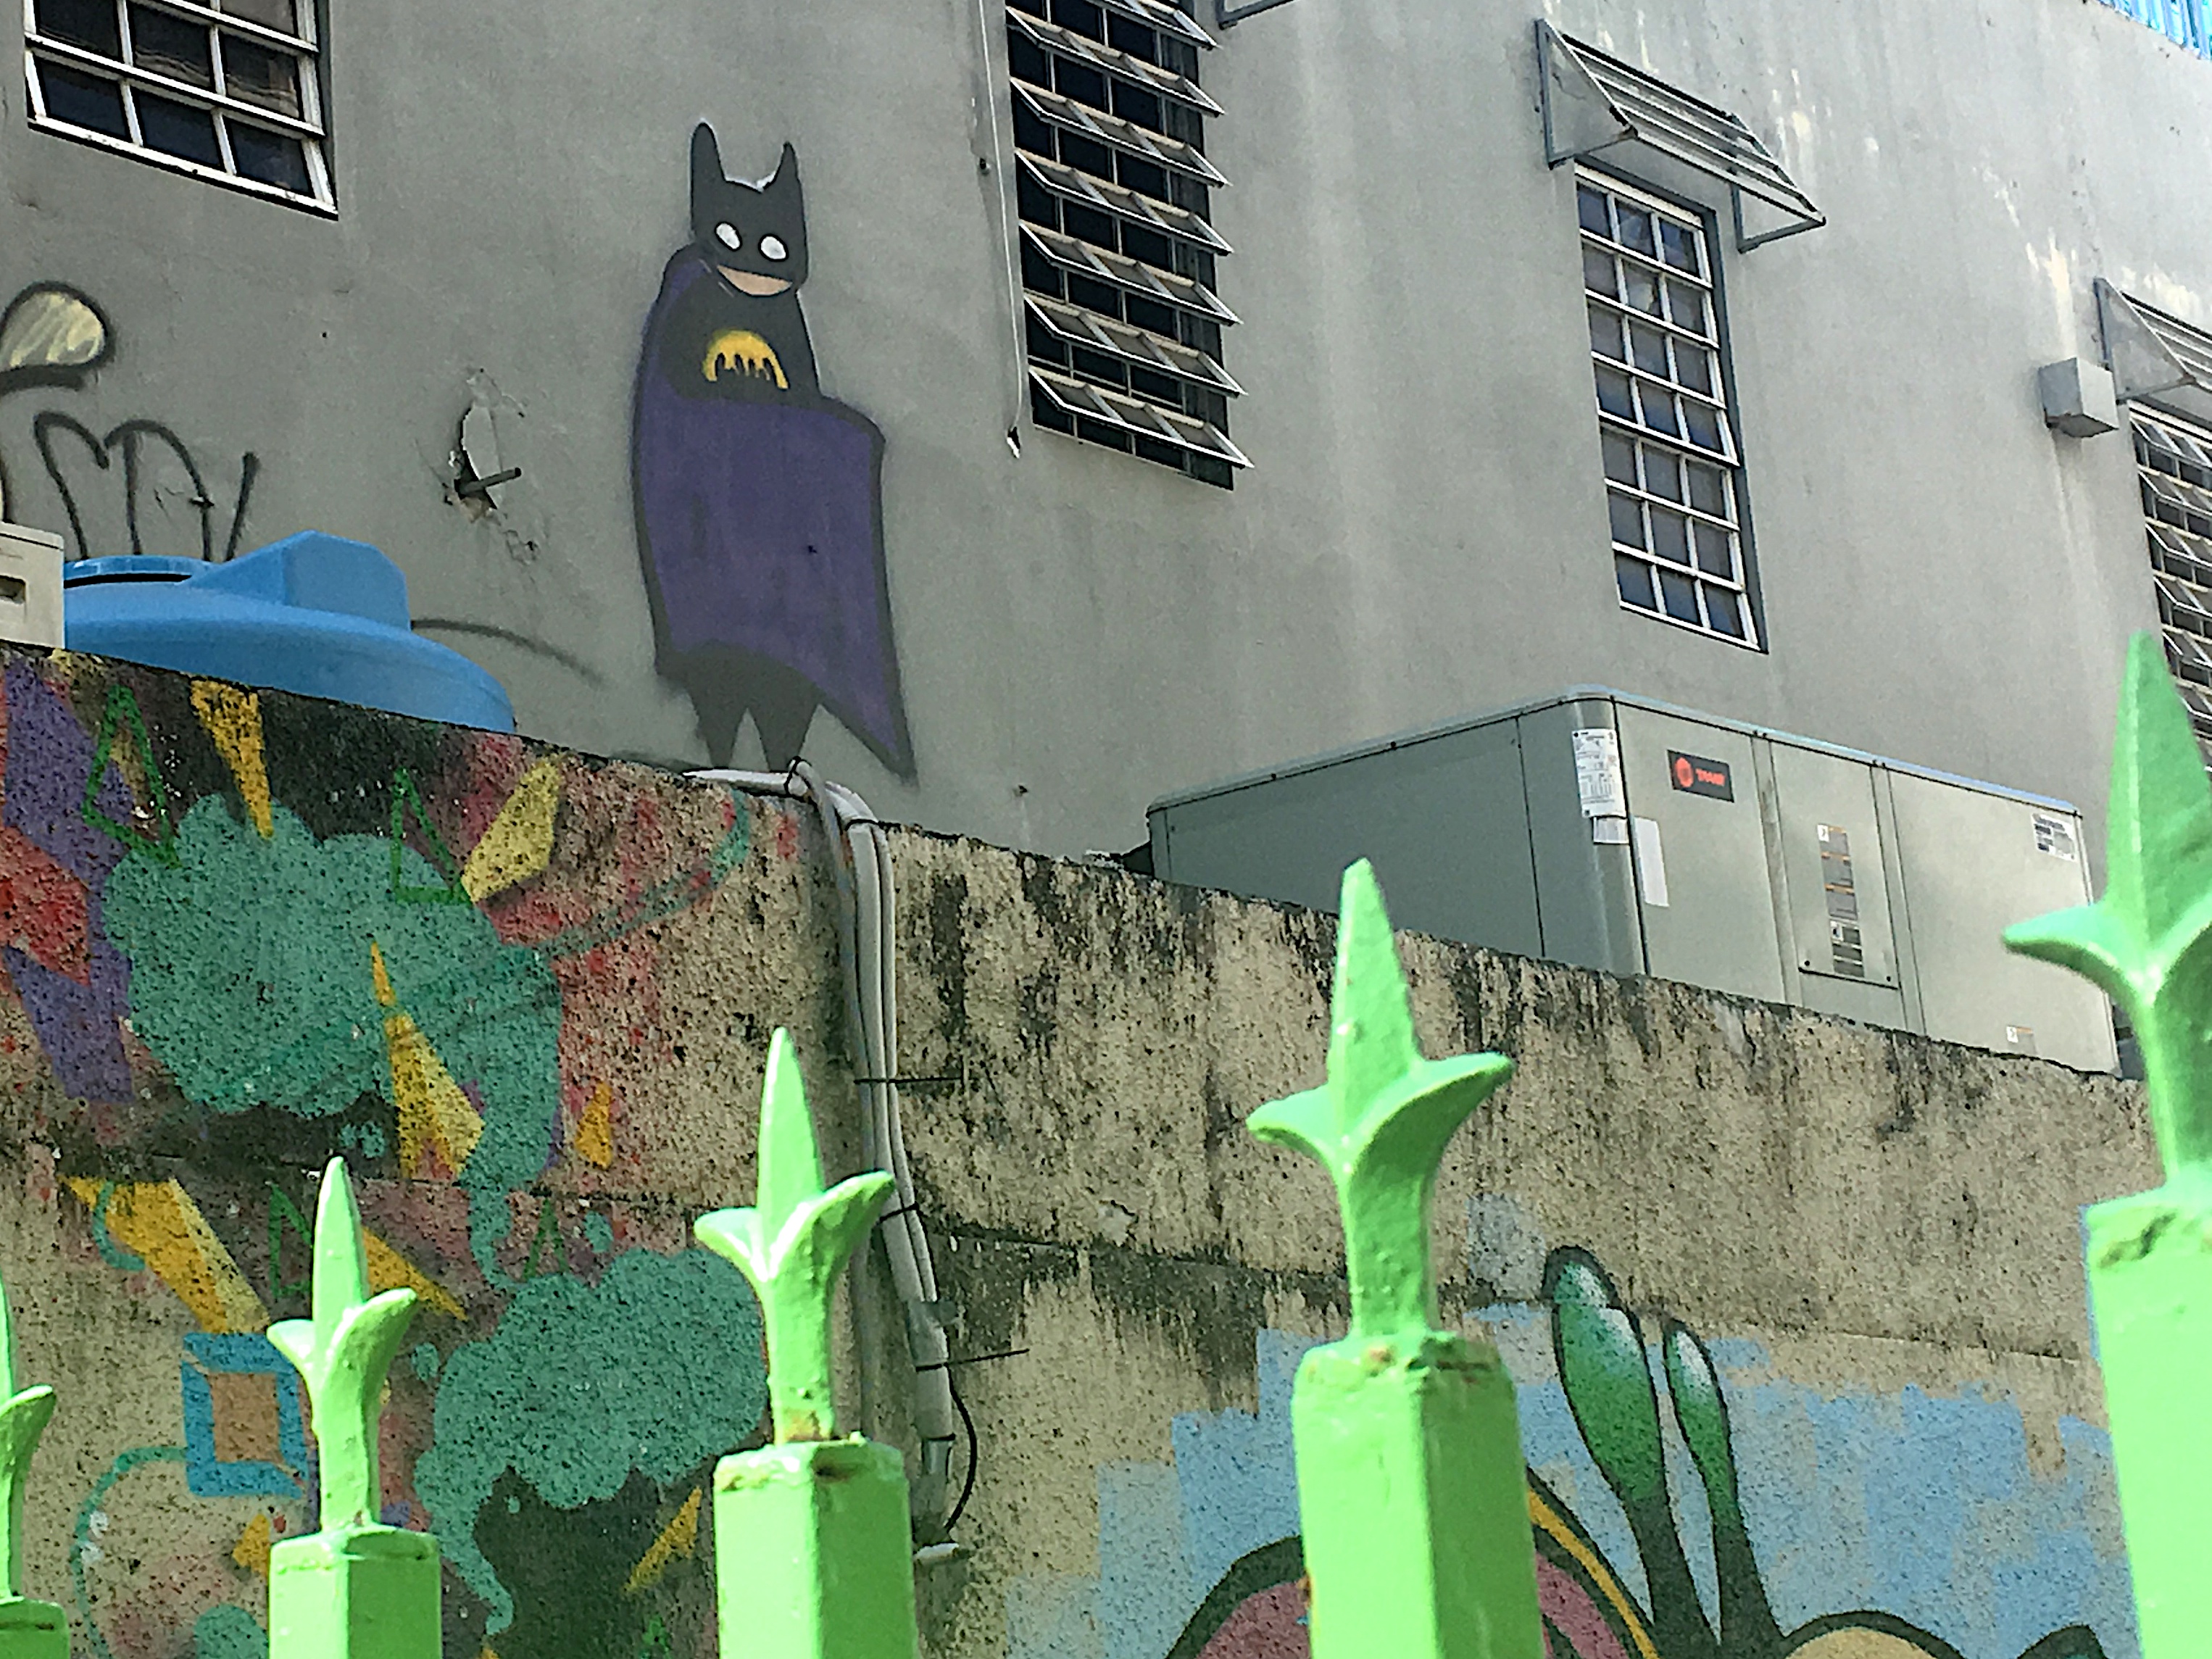
road, street, city, wall, green, color, graffiti, street art, art, mural, neighbourhood, urban area